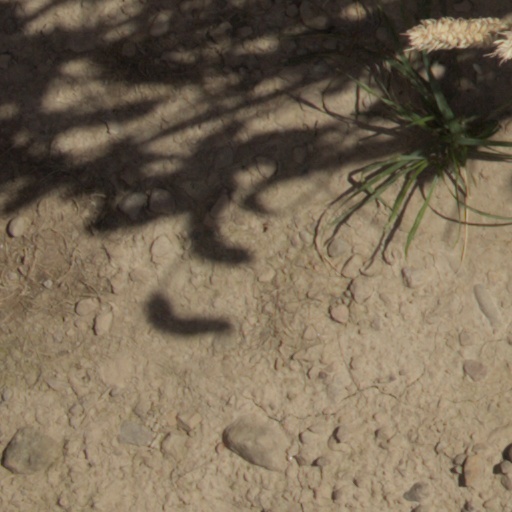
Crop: wheat